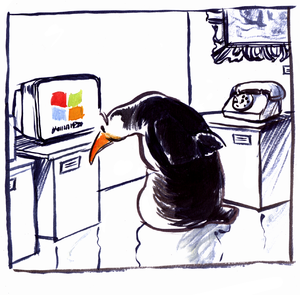
Illustration pour le site Framasoft.
Framasoft est un réseau d'éducation populaire créé en novembre 2001 par Alexis Kauffmann, Paul Lunetta, et Georges Silva, et soutenu depuis 2004 par l'association homonyme. Consacré principalement au logiciel libre, il s'organise en trois axes sur un mode collaboratif : promotion, diffusion et développement de logiciels libres, enrichissement de la culture libre et offre de services libres en ligne.